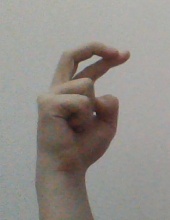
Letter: zay